J. Roy Hunt

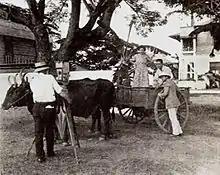
J. Roy Hunt filming "Love's Redemption" (1921)

J. Roy Hunt (July 7, 1884 Caperton, West Virginia – October 1972 Sheffield, Alabama) born John Roy Hunt was an American motion picture cameraman and cinematographer. His career began around the time of World War I and continued to the 1950s. Hunt served as director of cinematography on numerous films, such as "Beau Geste", "A Kiss for Cinderella", "Flying Down to Rio", and "She".